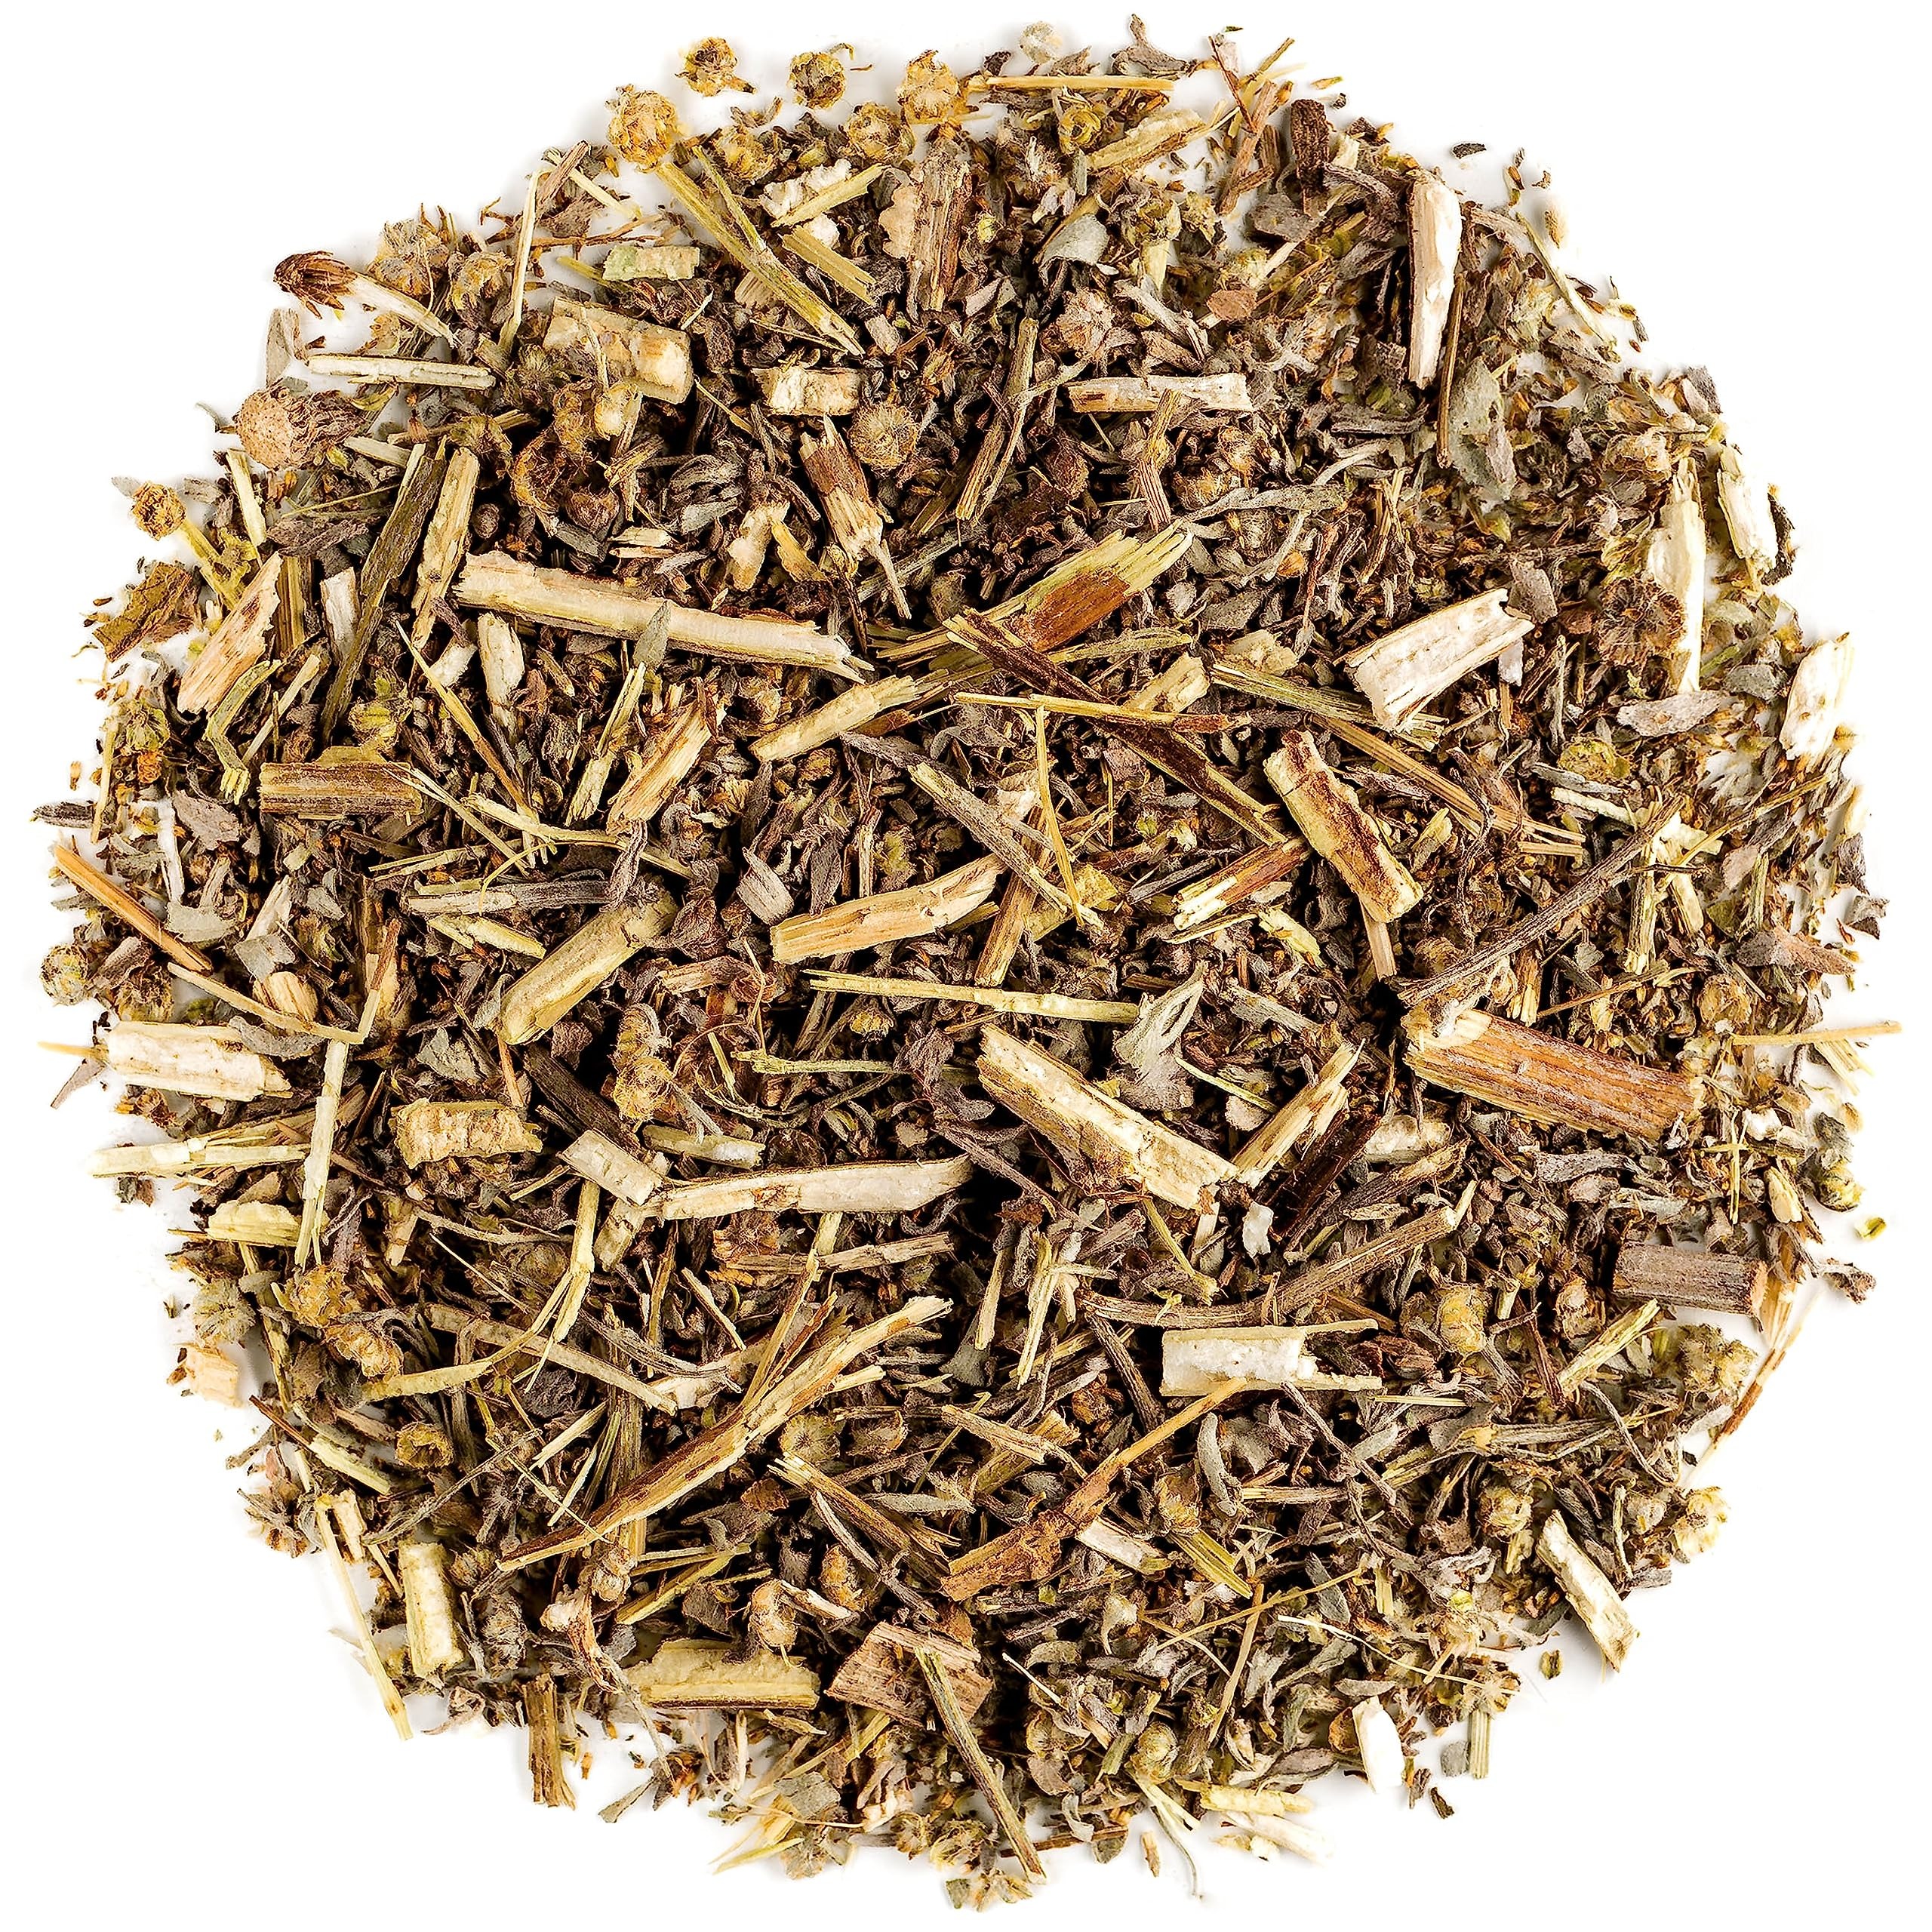
Item Name: Wormwood Mugwort Organic Herbal Tea - Strong And Bitter - Mugworth Mugwarts Organic Wormwood Tea Herbs Mugwort Tea Dried Wormwood
Bullet Point 1: Strong fresh and bitter, not for the faint hearted.
Bullet Point 2: Organic Wormwood Herb Wilcrafted Cut & Sifted, very proud of the quality.
Bullet Point 3: Natural Source of vitamins C and B
Bullet Point 4: Wormwood is one of the bitterest herbs known and provides the bitter flavor in vermouth
Bullet Point 5: We are very glad to have found this organic top quality product, directly from the kindest farmers, it's an honor and a blessing to work with people so passionate about what they do.
Product Description: Wormwood Mugwort Organic Herbal Tea - Strong And Bitter - Mugworth Mugwarts Organic Wormwood Tea Herbs Mugwort Tea Dried Wormwood
Value: 3.53
Unit: Ounce

Price: 14.96